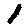
Label: 1